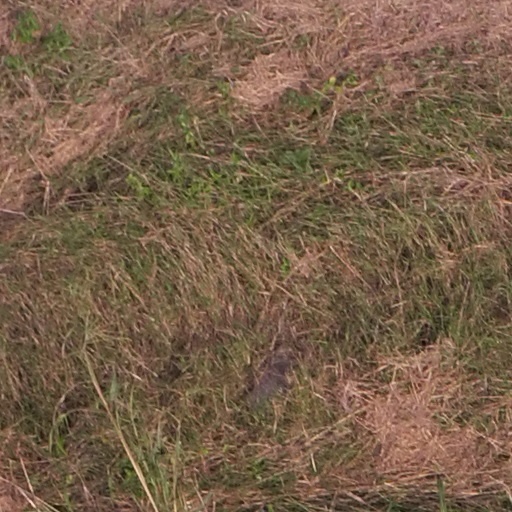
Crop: maize; corn